Siege of Larache (1689)

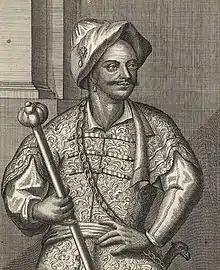
The 'Alawid sultan of Morocco, Ismail Ibn Sharif

The capitulation was negotiated in Meknes with Mawlay Ismail by Gaspar Gonzáles, who was an envoy of the governor of Larache, Fernāndo Villorias y Medrano himself, who had been captured during the siege. According to the agreement, the governor and 100 officers would be able to freely return to Spain, while the rest of the garrison with a total of 1,700 men would be taken to Meknes. However the sultan did not respect this agreement in any way, and so the governor and the hundred officers would also be taken to Meknes. Several exchange requests have been made on both sides.